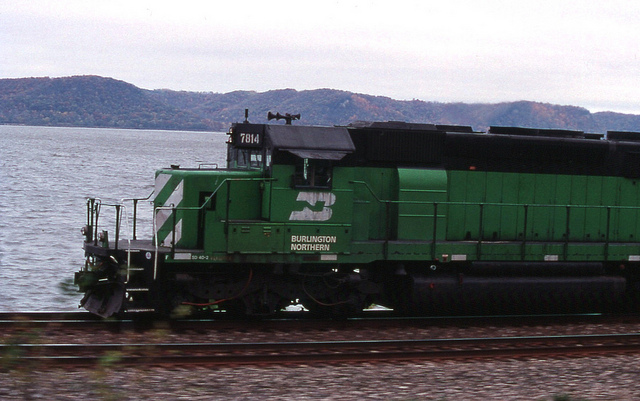
A green train traveling along down  the tracks

THERE IS A TRAIN THAT IS ON THE TRACKS

a train on a track near a body of water

A green train is driving on a track next to a river.

A train that is driving by on the train tracks.